435 Transport and Rescue Squadron

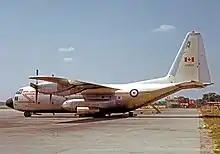
Lockheed C-130B Hercules of 435 Squadron wearing the markings of RCAF Air Transport Command when at London Gatwick in 1966.

The unit was re-equipped with the C-130B Hercules in 1960 and upgraded to the C-130E in 1966. Due to the Chrétien government's budget cuts and the resultant closure of the airfield at CFB Edmonton, the squadron was moved to 17 Wing Winnipeg in 1994, operating from Hangar 16, a recognized federal heritage building since 2007.